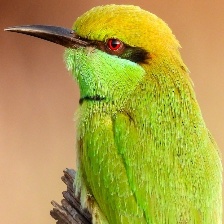
Species: ASIAN GREEN BEE EATER
Scientific name: MEROPS ORIENTALIS
ImageNet parent category: bee_eater